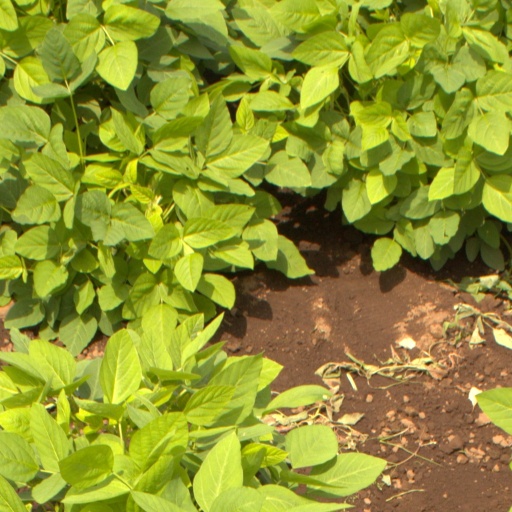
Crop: soybean